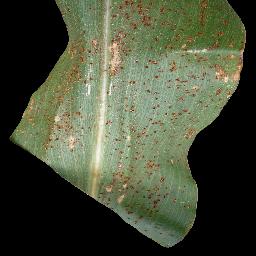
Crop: corn
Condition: (maize)_common_rust